Winton Formation

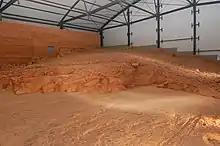
Strata of the Winton Formation exposed at Lark Quarry

The Winton Formation is a Cretaceous geological formation in central-western Queensland, Australia. It is late Albian to early Turonian in age. The formation blankets large areas of central-western Queensland. It consists of sedimentary rocks such as sandstone, siltstone and claystone. The sediments that make up these rocks represent the remnants of the river plains that filled the basin left by the Eromanga Sea - an inland sea that covered large parts of Queensland and central Australia at least four times during the Early Cretaceous period. Great meandering rivers, forest pools and swamps, creeks, lakes and coastal estuaries all left behind different types of sediment.